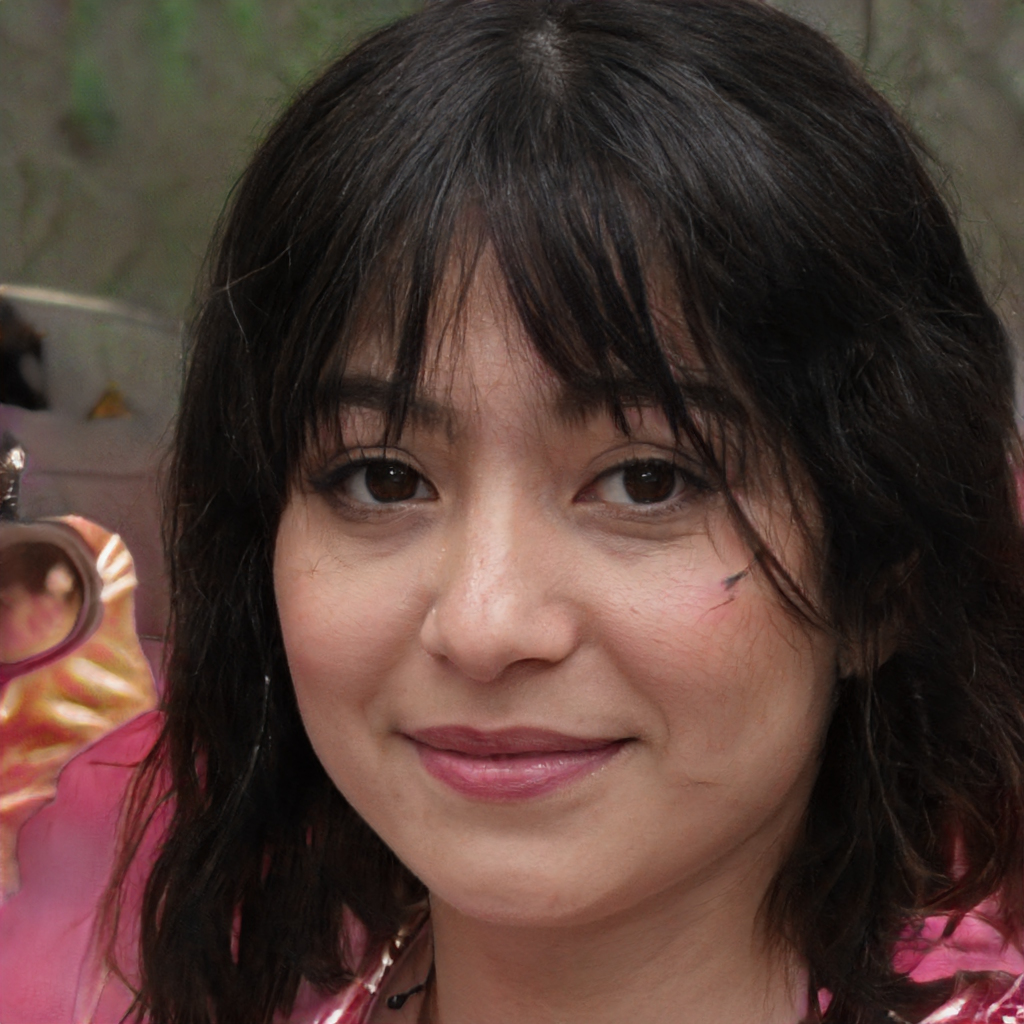
Portrait style: Real Portrait